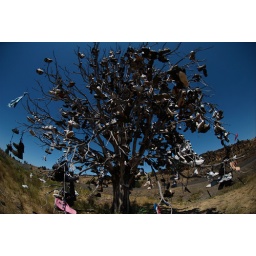
shoe tree in oregon-2